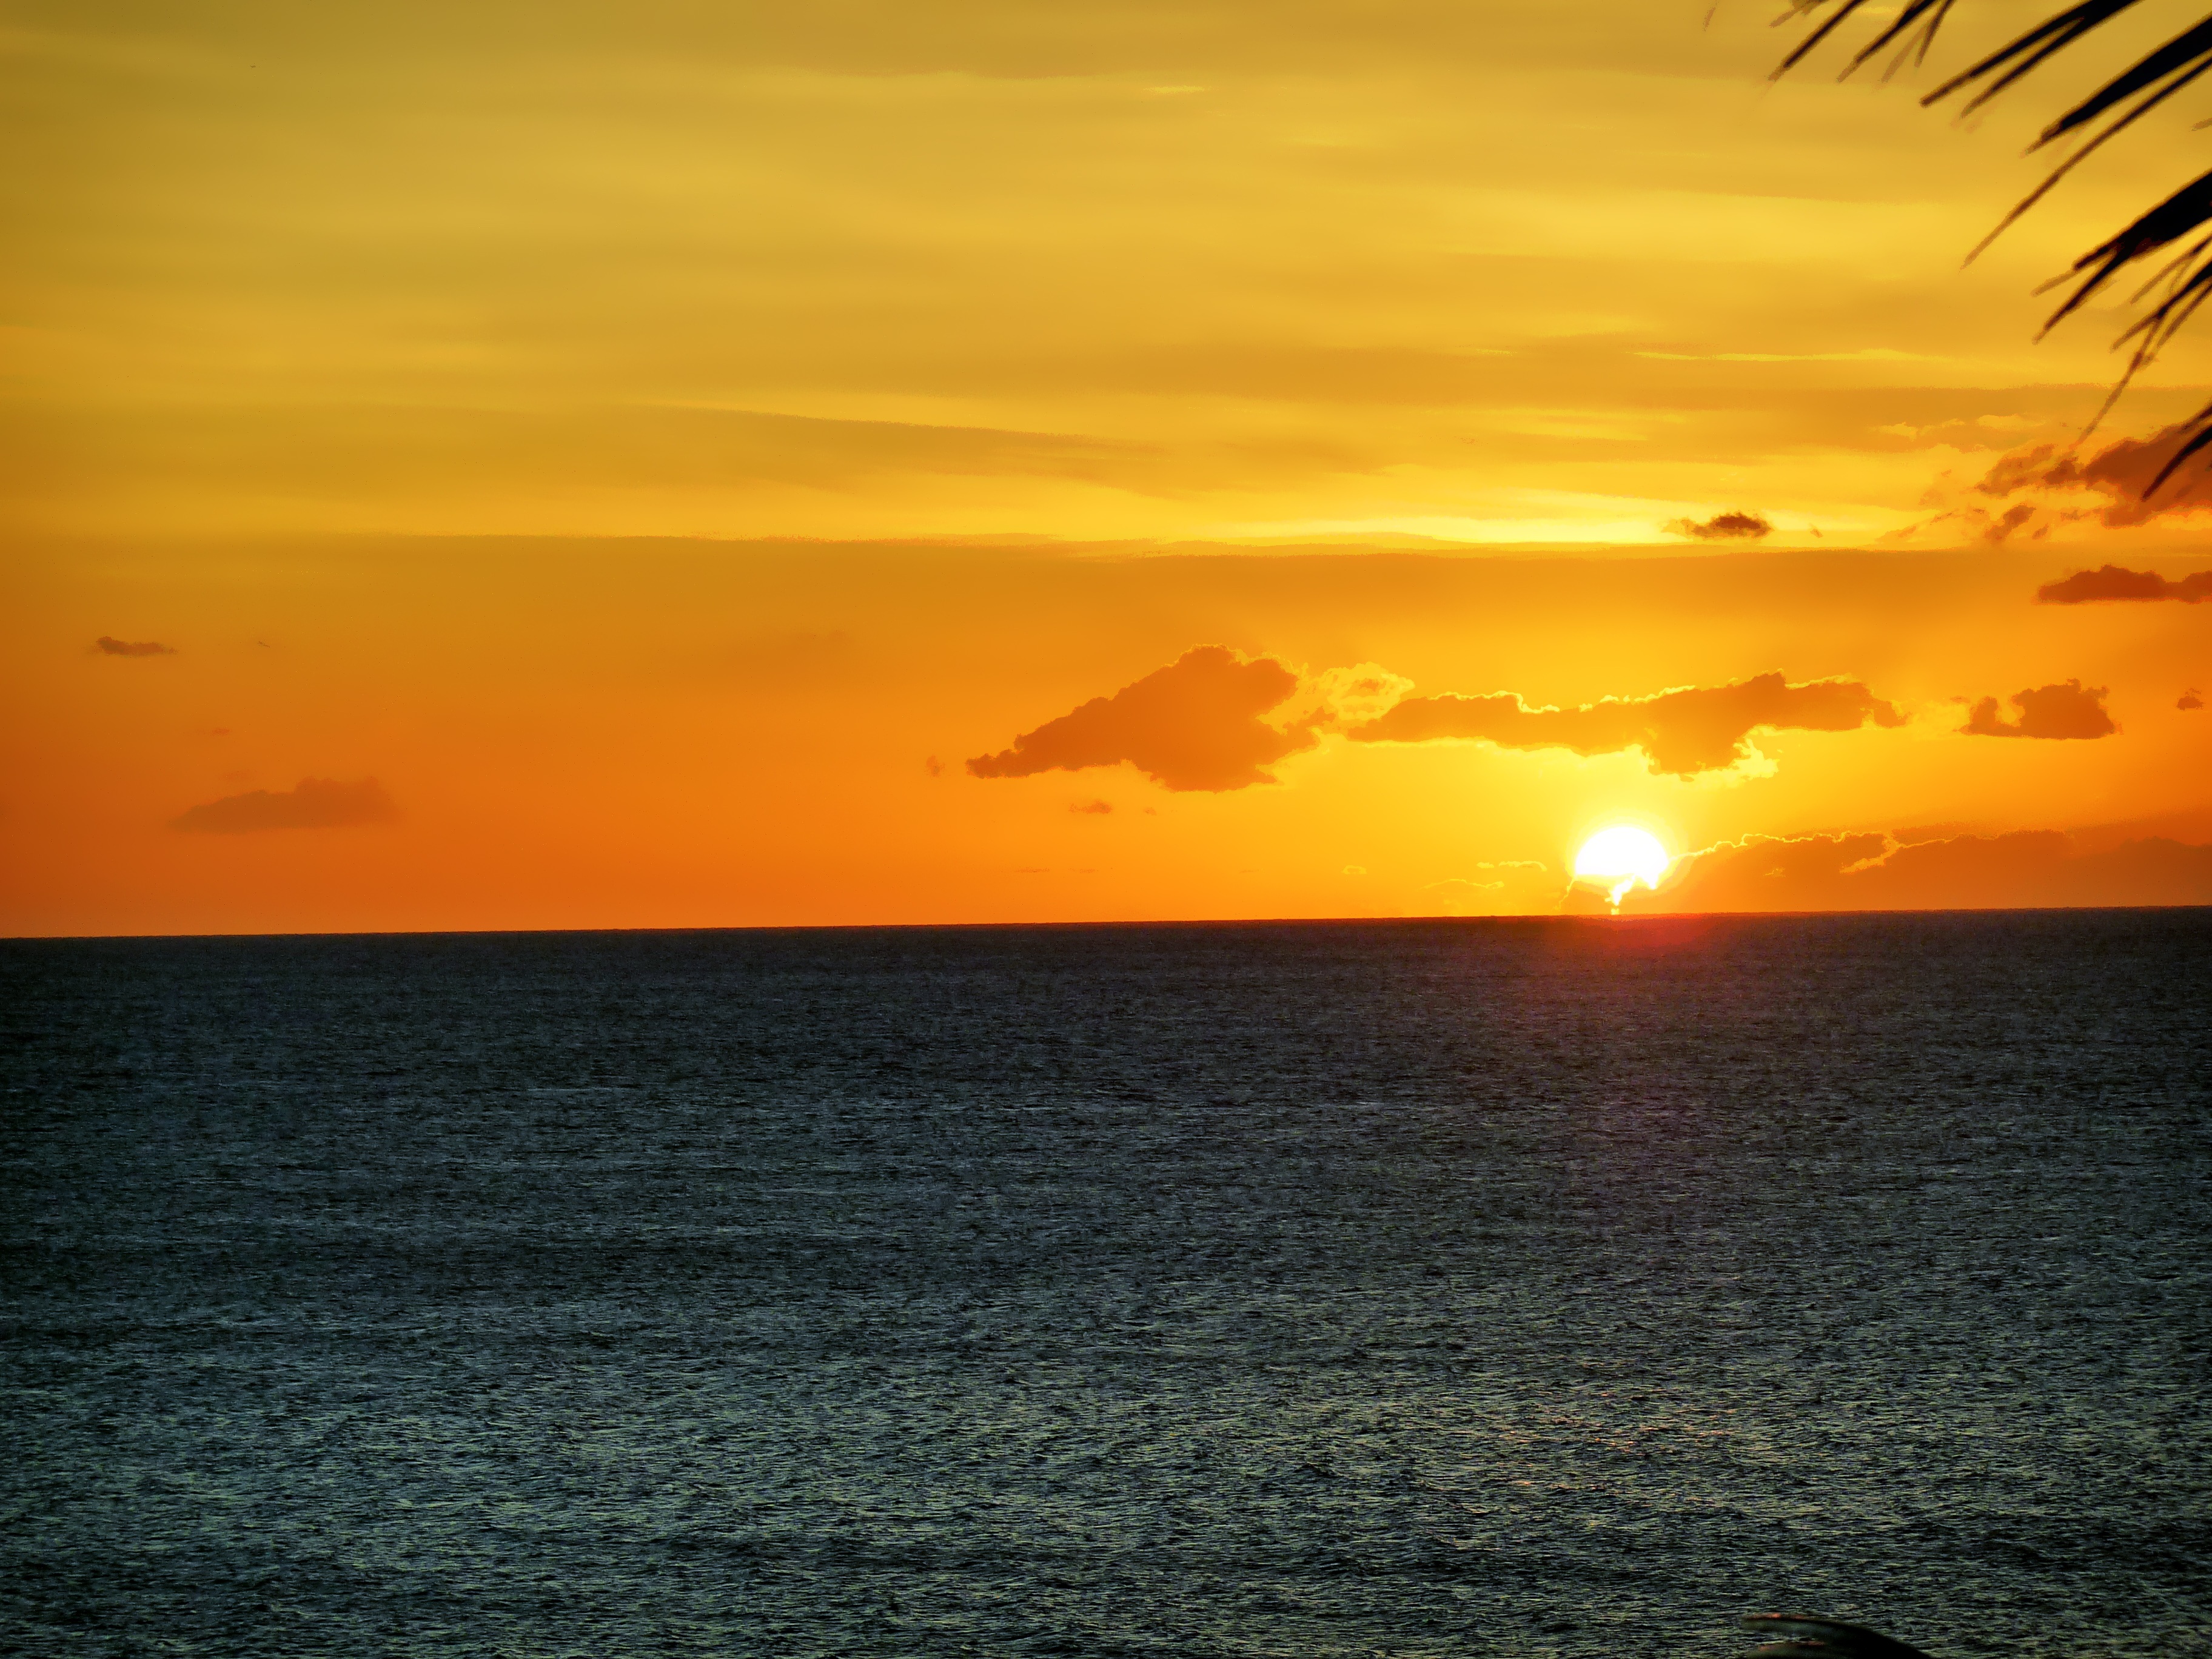
beach, sea, coast, water, nature, ocean, horizon, cloud, sky, sun, sunrise, sunset, sunlight, morning, shore, wave, dawn, summer, vacation, dusk, evening, palm, tropical, usa, island, hawaii, hawaiian, pacific, maui, afterglow